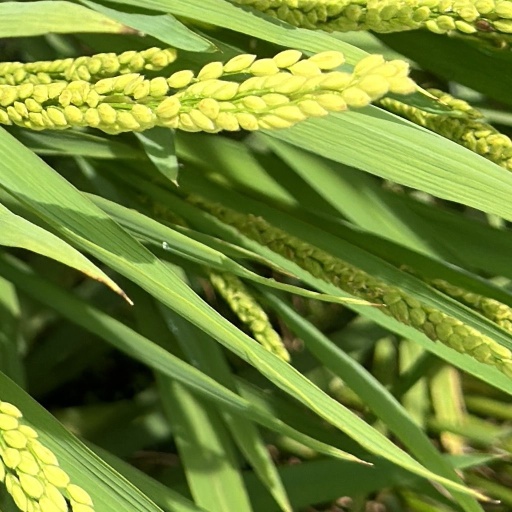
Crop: rice